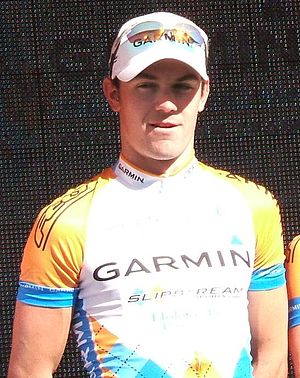
Christopher Sutton
Christopher Sutton
Christopher Sutton er en australsk professionel cykelrytter, som cykler for det professionelle cykelhold Team Slipstream.